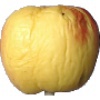
Label: red_yellow_apple